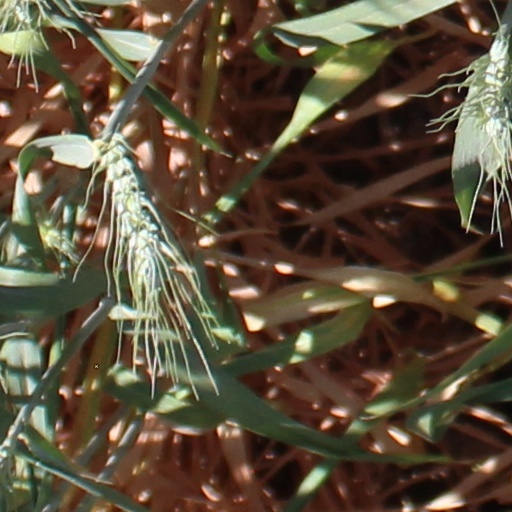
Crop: wheat